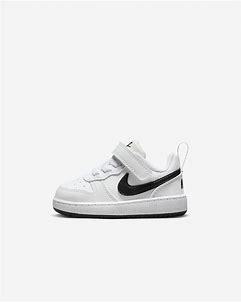
Brand: Nike
Model: Court Borough Recraft